Tarmo Manni

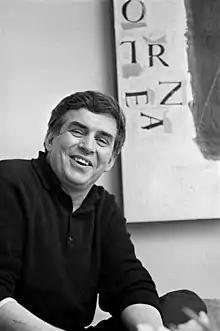
Tarmo Manni in 1966

Tarmo Manni (30 July 1921, in Saarijärvi – 24 September 1999, in Helsinki) was a Finnish theatre and film actor. He worked for the Finnish National Theatre 41 years of his 44-year career and appeared in 65 films from 1944 to 1999. Manni was known as a flamboyant persona, on and off stage. However, in his final theatre performance, he just sat in a chair for an hour, listening to Gustav Mahler's First Symphony.